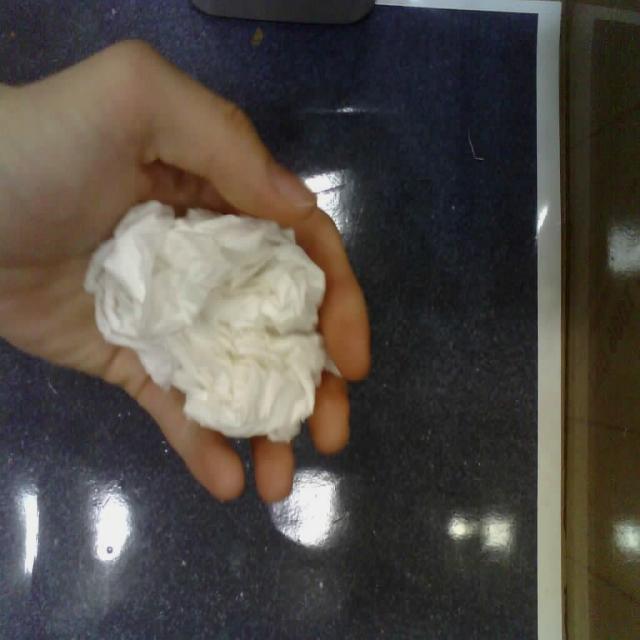
Label: tissues